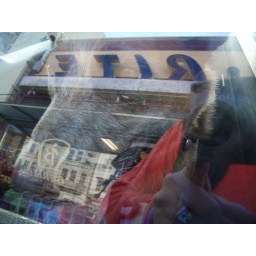
a cattle dog waiting in a car isn't rite!